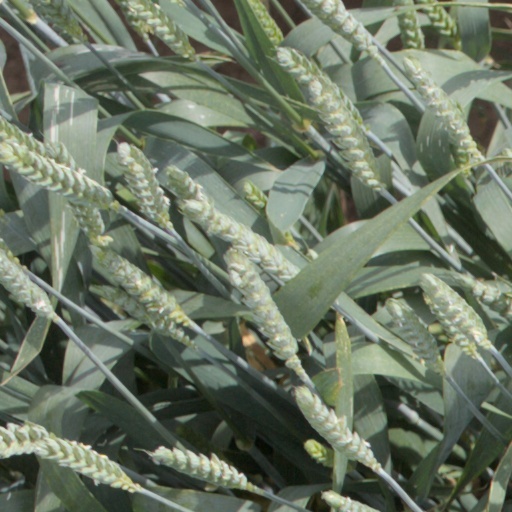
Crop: wheat